Siege of Hainburg

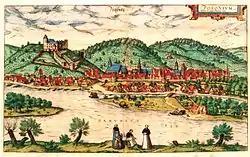
Presburg in 16th century

On 4 July, Matthias I assembled an army at Köpcsény and departed for Hainburg. The castle was sited on a hilltop surrounded by the Danube; the siege proceeded slowly due to the lack of siege weapons. The Empire deployed an army of 4,000 troops, led by Ruprecht von Reichenberg, to lift the siege. Matthias I dispatched troops to determine the size and location of the relief force. The Hungarian scouts ran into the Imperial army at Rohrau, and launched a cavalry assault but were unable to break through the enemy's quadratic defense formation. The stiff resistance caused the Hungarians to begin retreating in disorder; Hungarian captains Wilhelm Tettauer and Stephen Zápolya attempted to hold the line but were trapped with 70 other nobles by Imperial pursuers.